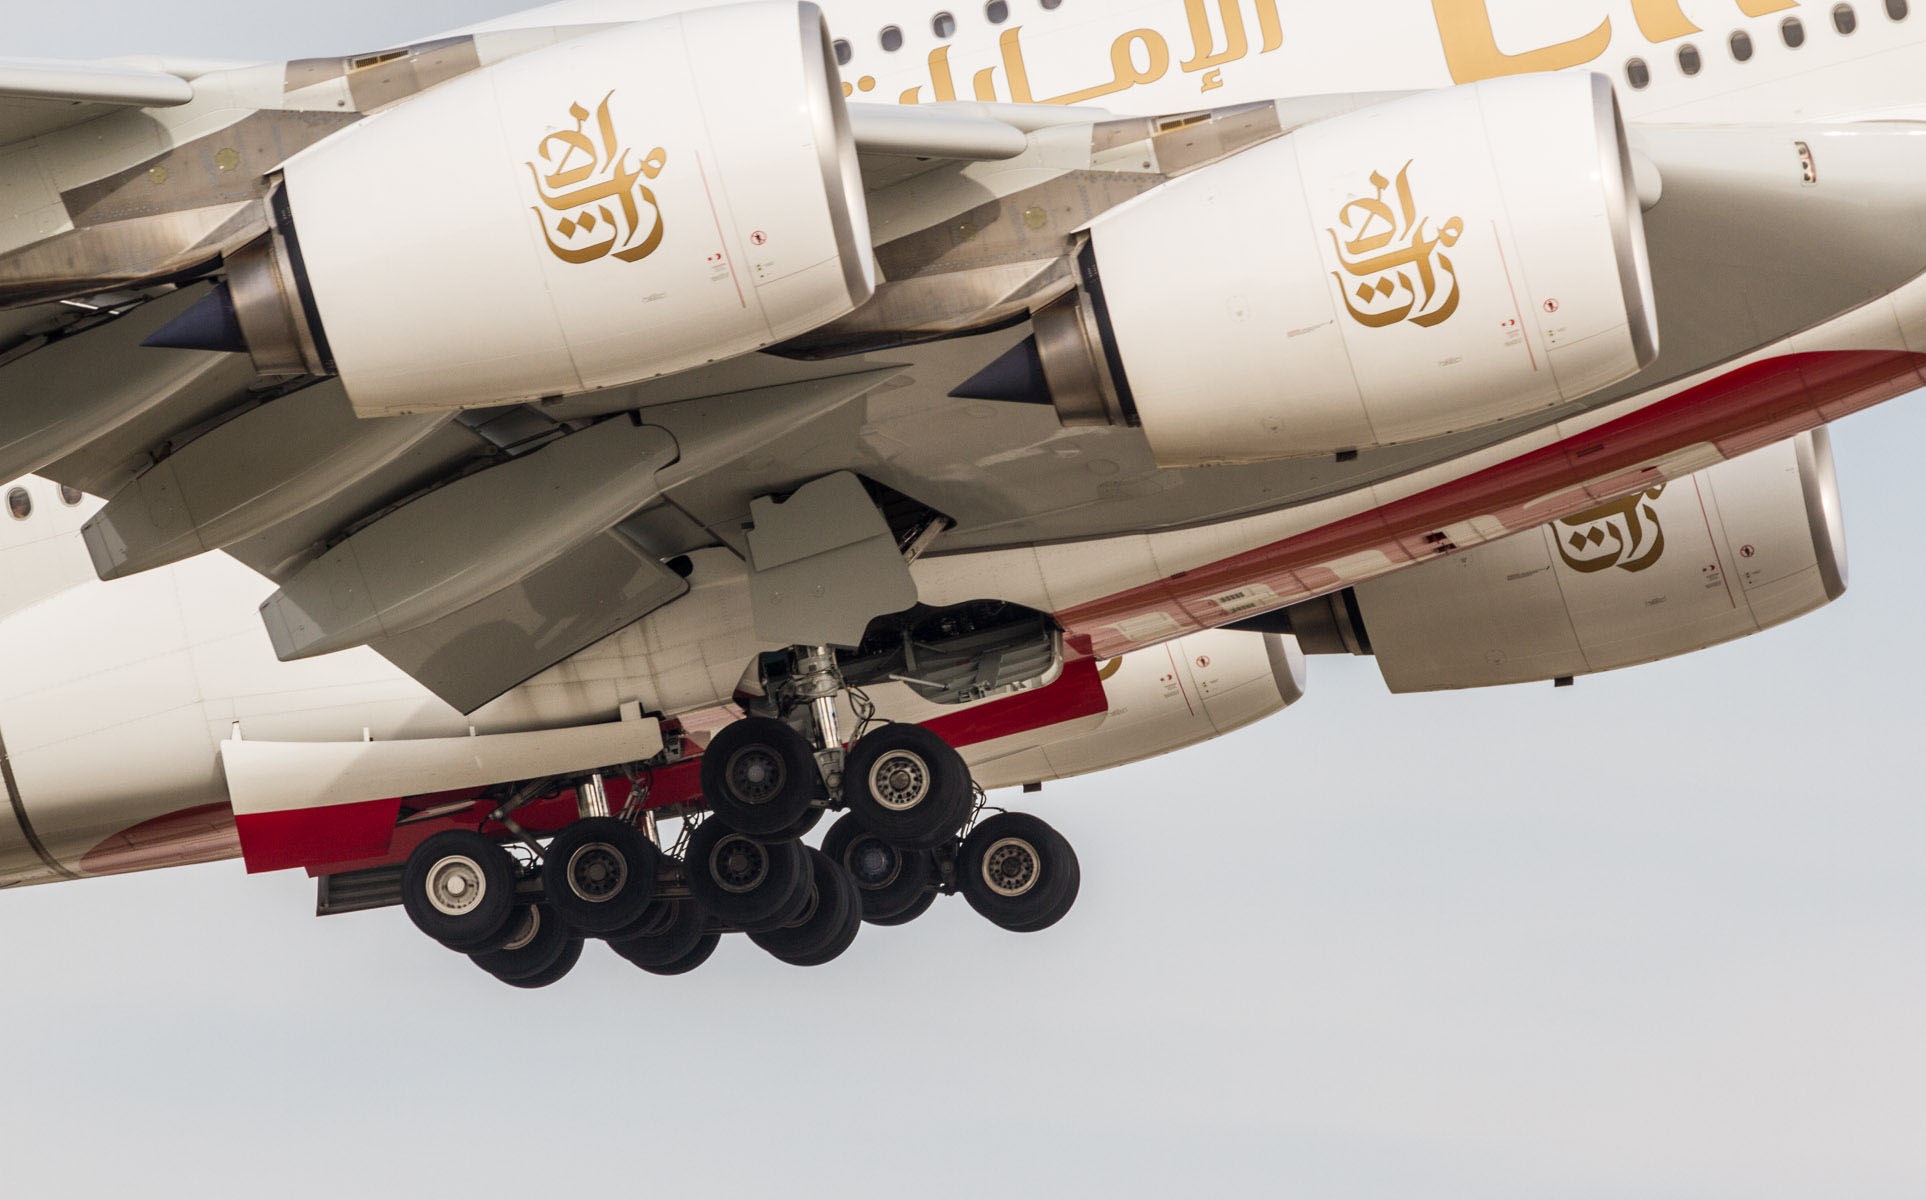
technology, airplane, aircraft, vehicle, airline, aviation, airliner, wheels, boeing, air force, chassis, jet aircraft, boeing 777, fighter aircraft, military aircraft, scale model, airbus a380, atmosphere of earth, wide body aircraft, aircraft engine